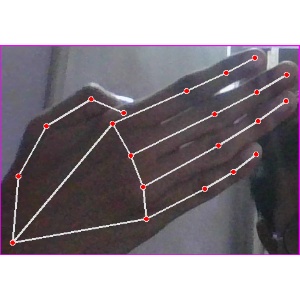
अक्षर: घ